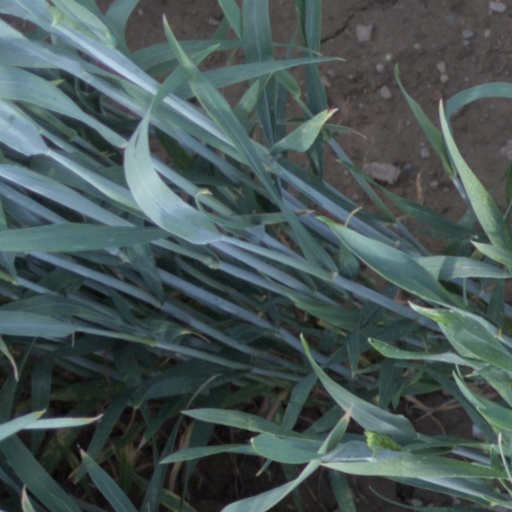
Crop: wheat